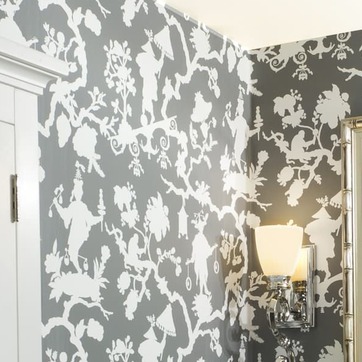
Material: wallpaper